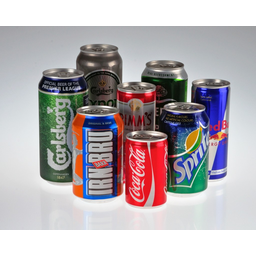
Label: metal